Uniq plc

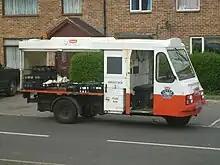
Dairy Crest took over the Unigate home delivery business, including its Wales & Edwards Rangemaster milk floats.

The company has sites in Spalding (Smedley's Salads prepared salads), Northampton, Evercreech (former St Ivel site), Minsterley in Shropshire (former site of Northern Foods until May 2004) and Paignton (produces all of Cadbury's chilled desserts such as chocolate mousses). The Northampton site produces most of Marks & Spencer's and Morrisons' prepared sandwiches.